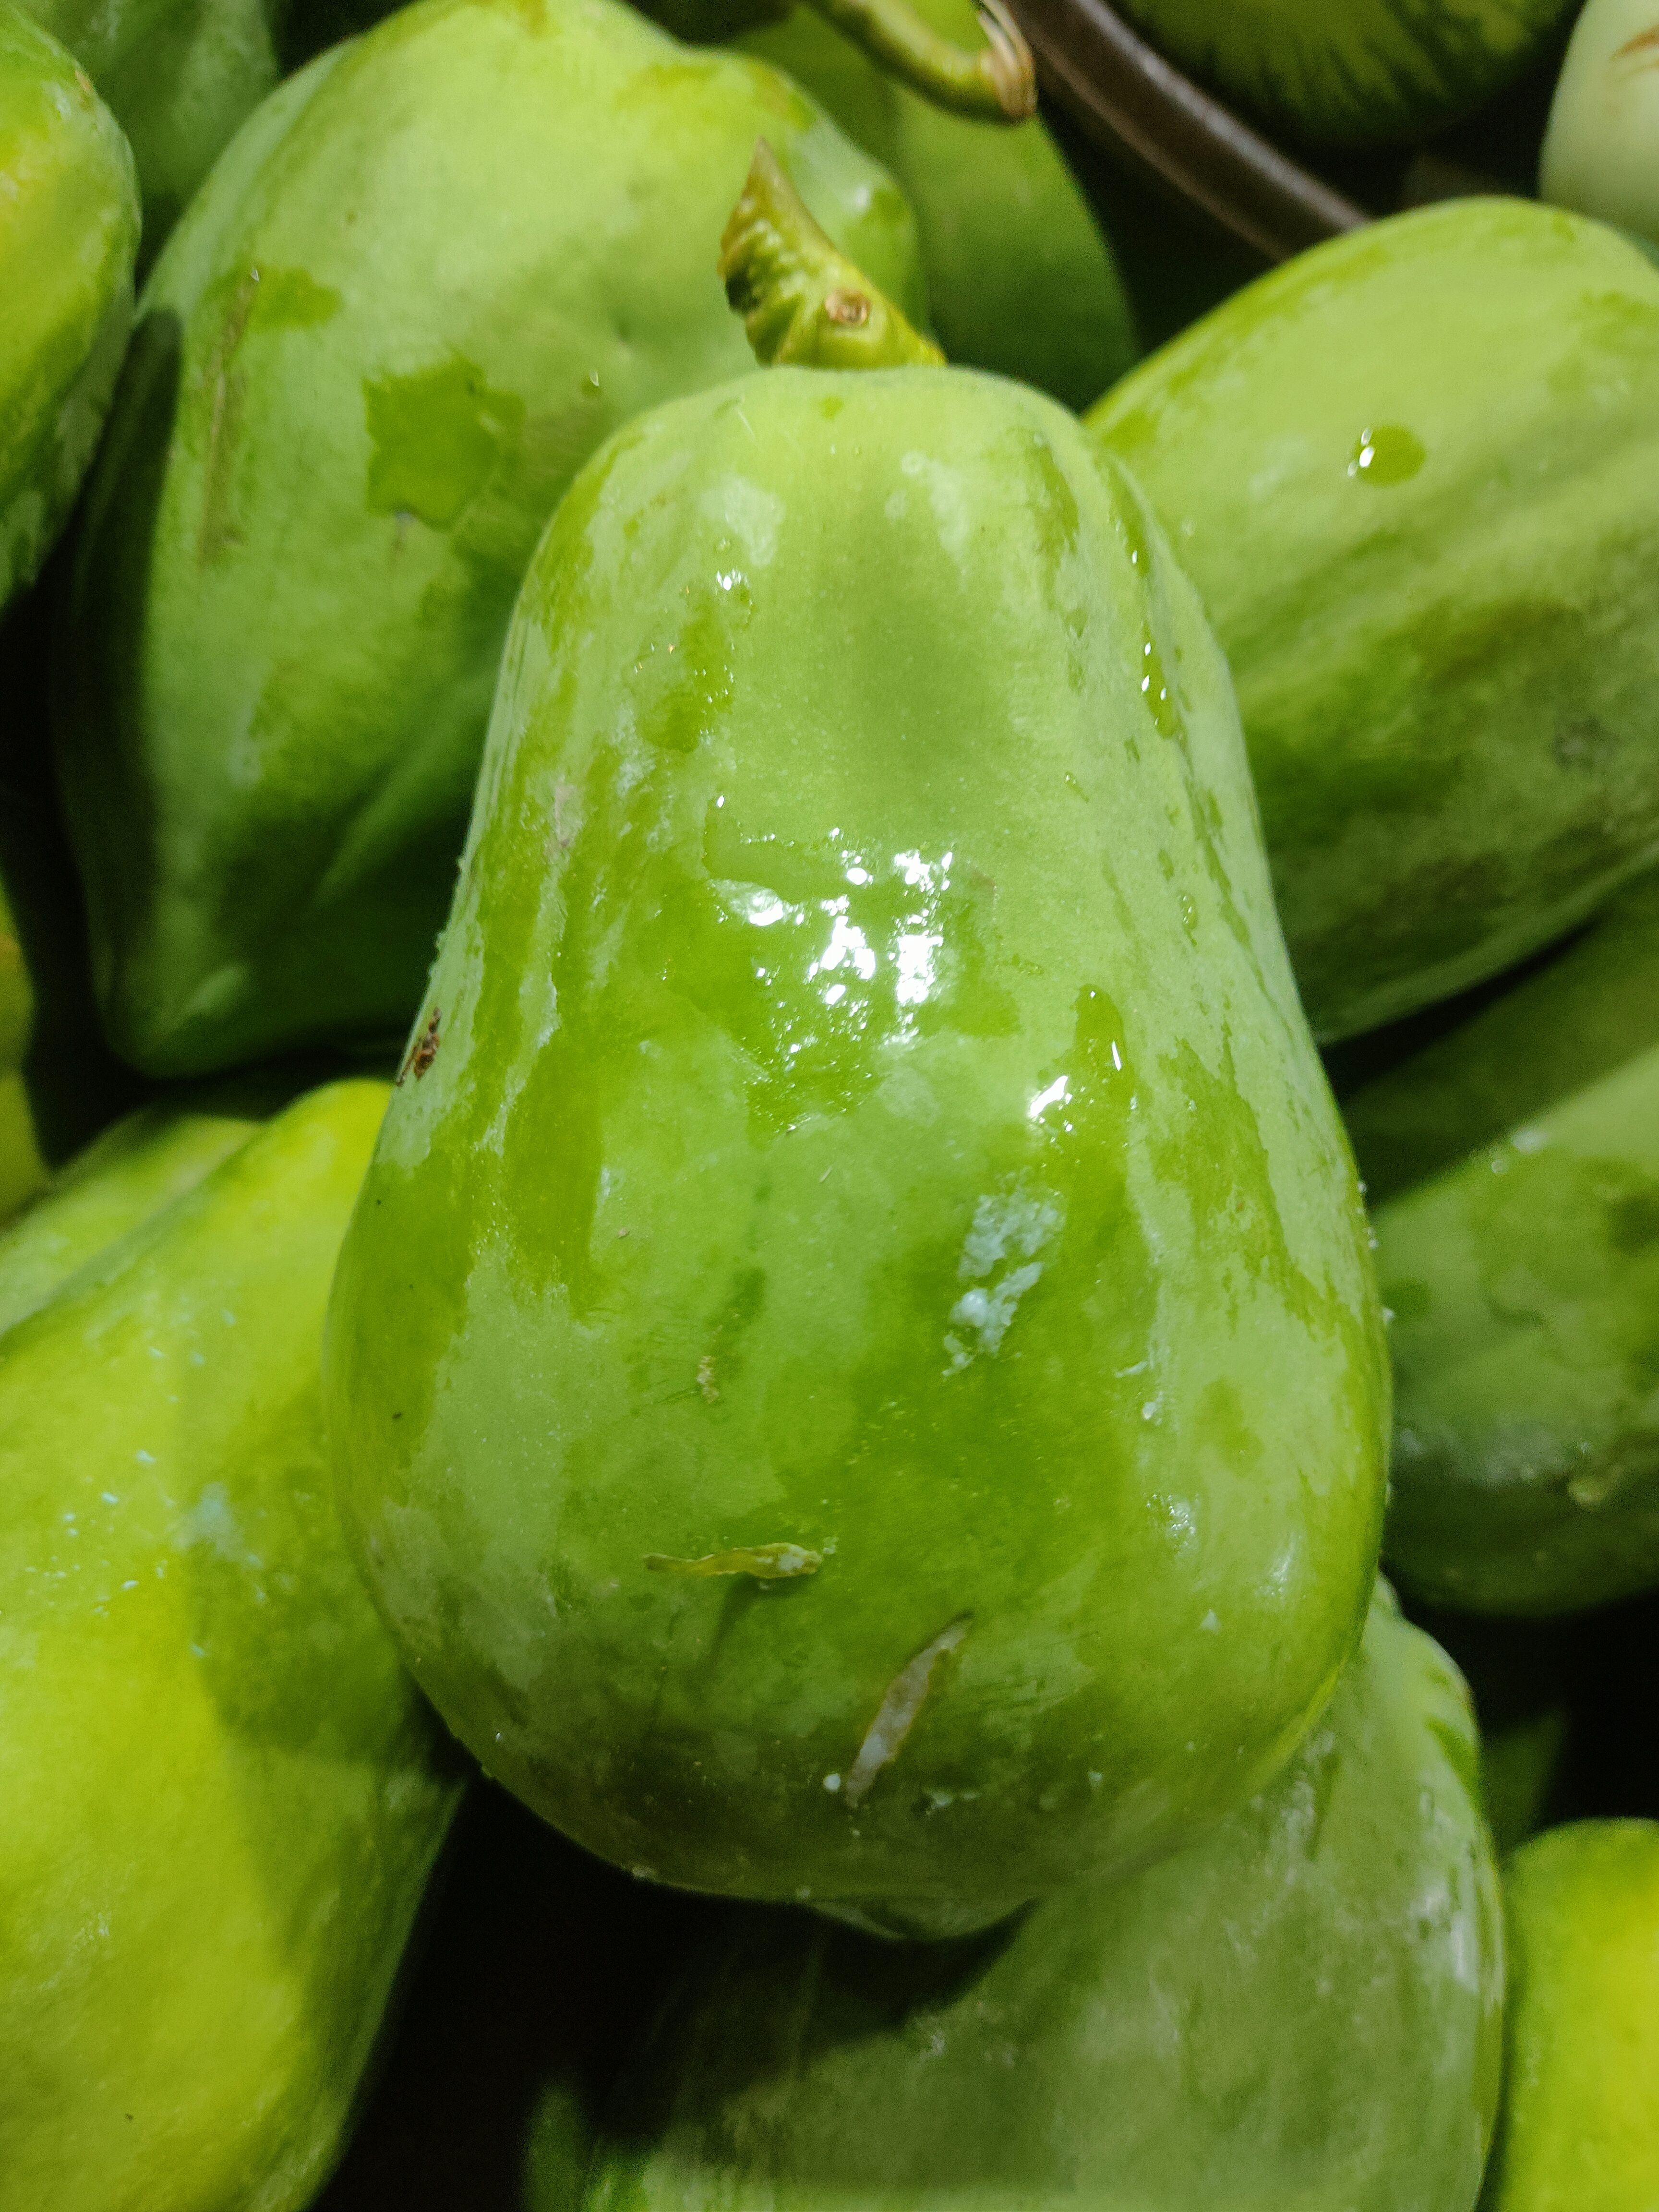
Label: Carica Papaya